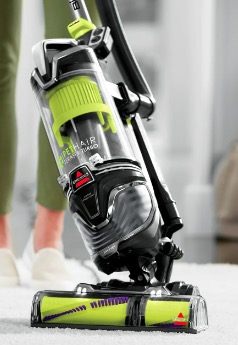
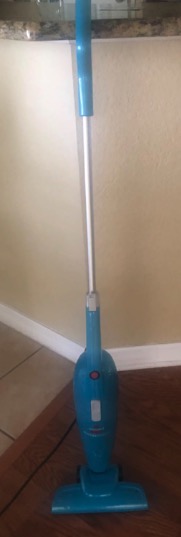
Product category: items_vacuum
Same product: no